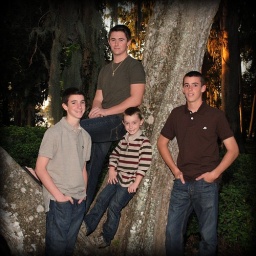
6x6 boy in tree